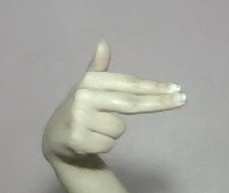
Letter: ghain